Francis Smith (British Army officer)

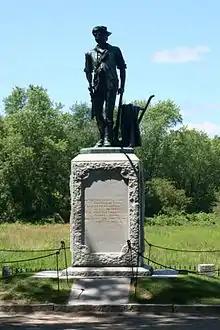
There are numerous monuments commemorating the events of 19 April 1775. This one is located at the Old North Bridge, Concord.

Smith is largely remembered for his role in the fighting at Lexington and Concord. Perceptions of him have altered over time as the battles have been re-examined – moving away from initial portrayals that tended to paint him and his officers having deliberately set out with the intention of killing colonial militia. While the first reports of the fight were the catalyst for the outbreak of the war, tipping a number of colonies into open rebellion, its importance as a historical event only really grew in significance in the century after American independence was granted by the 1783 Peace of Paris.